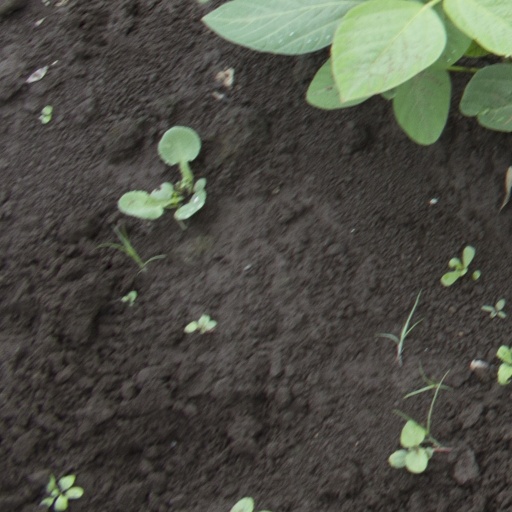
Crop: soybean